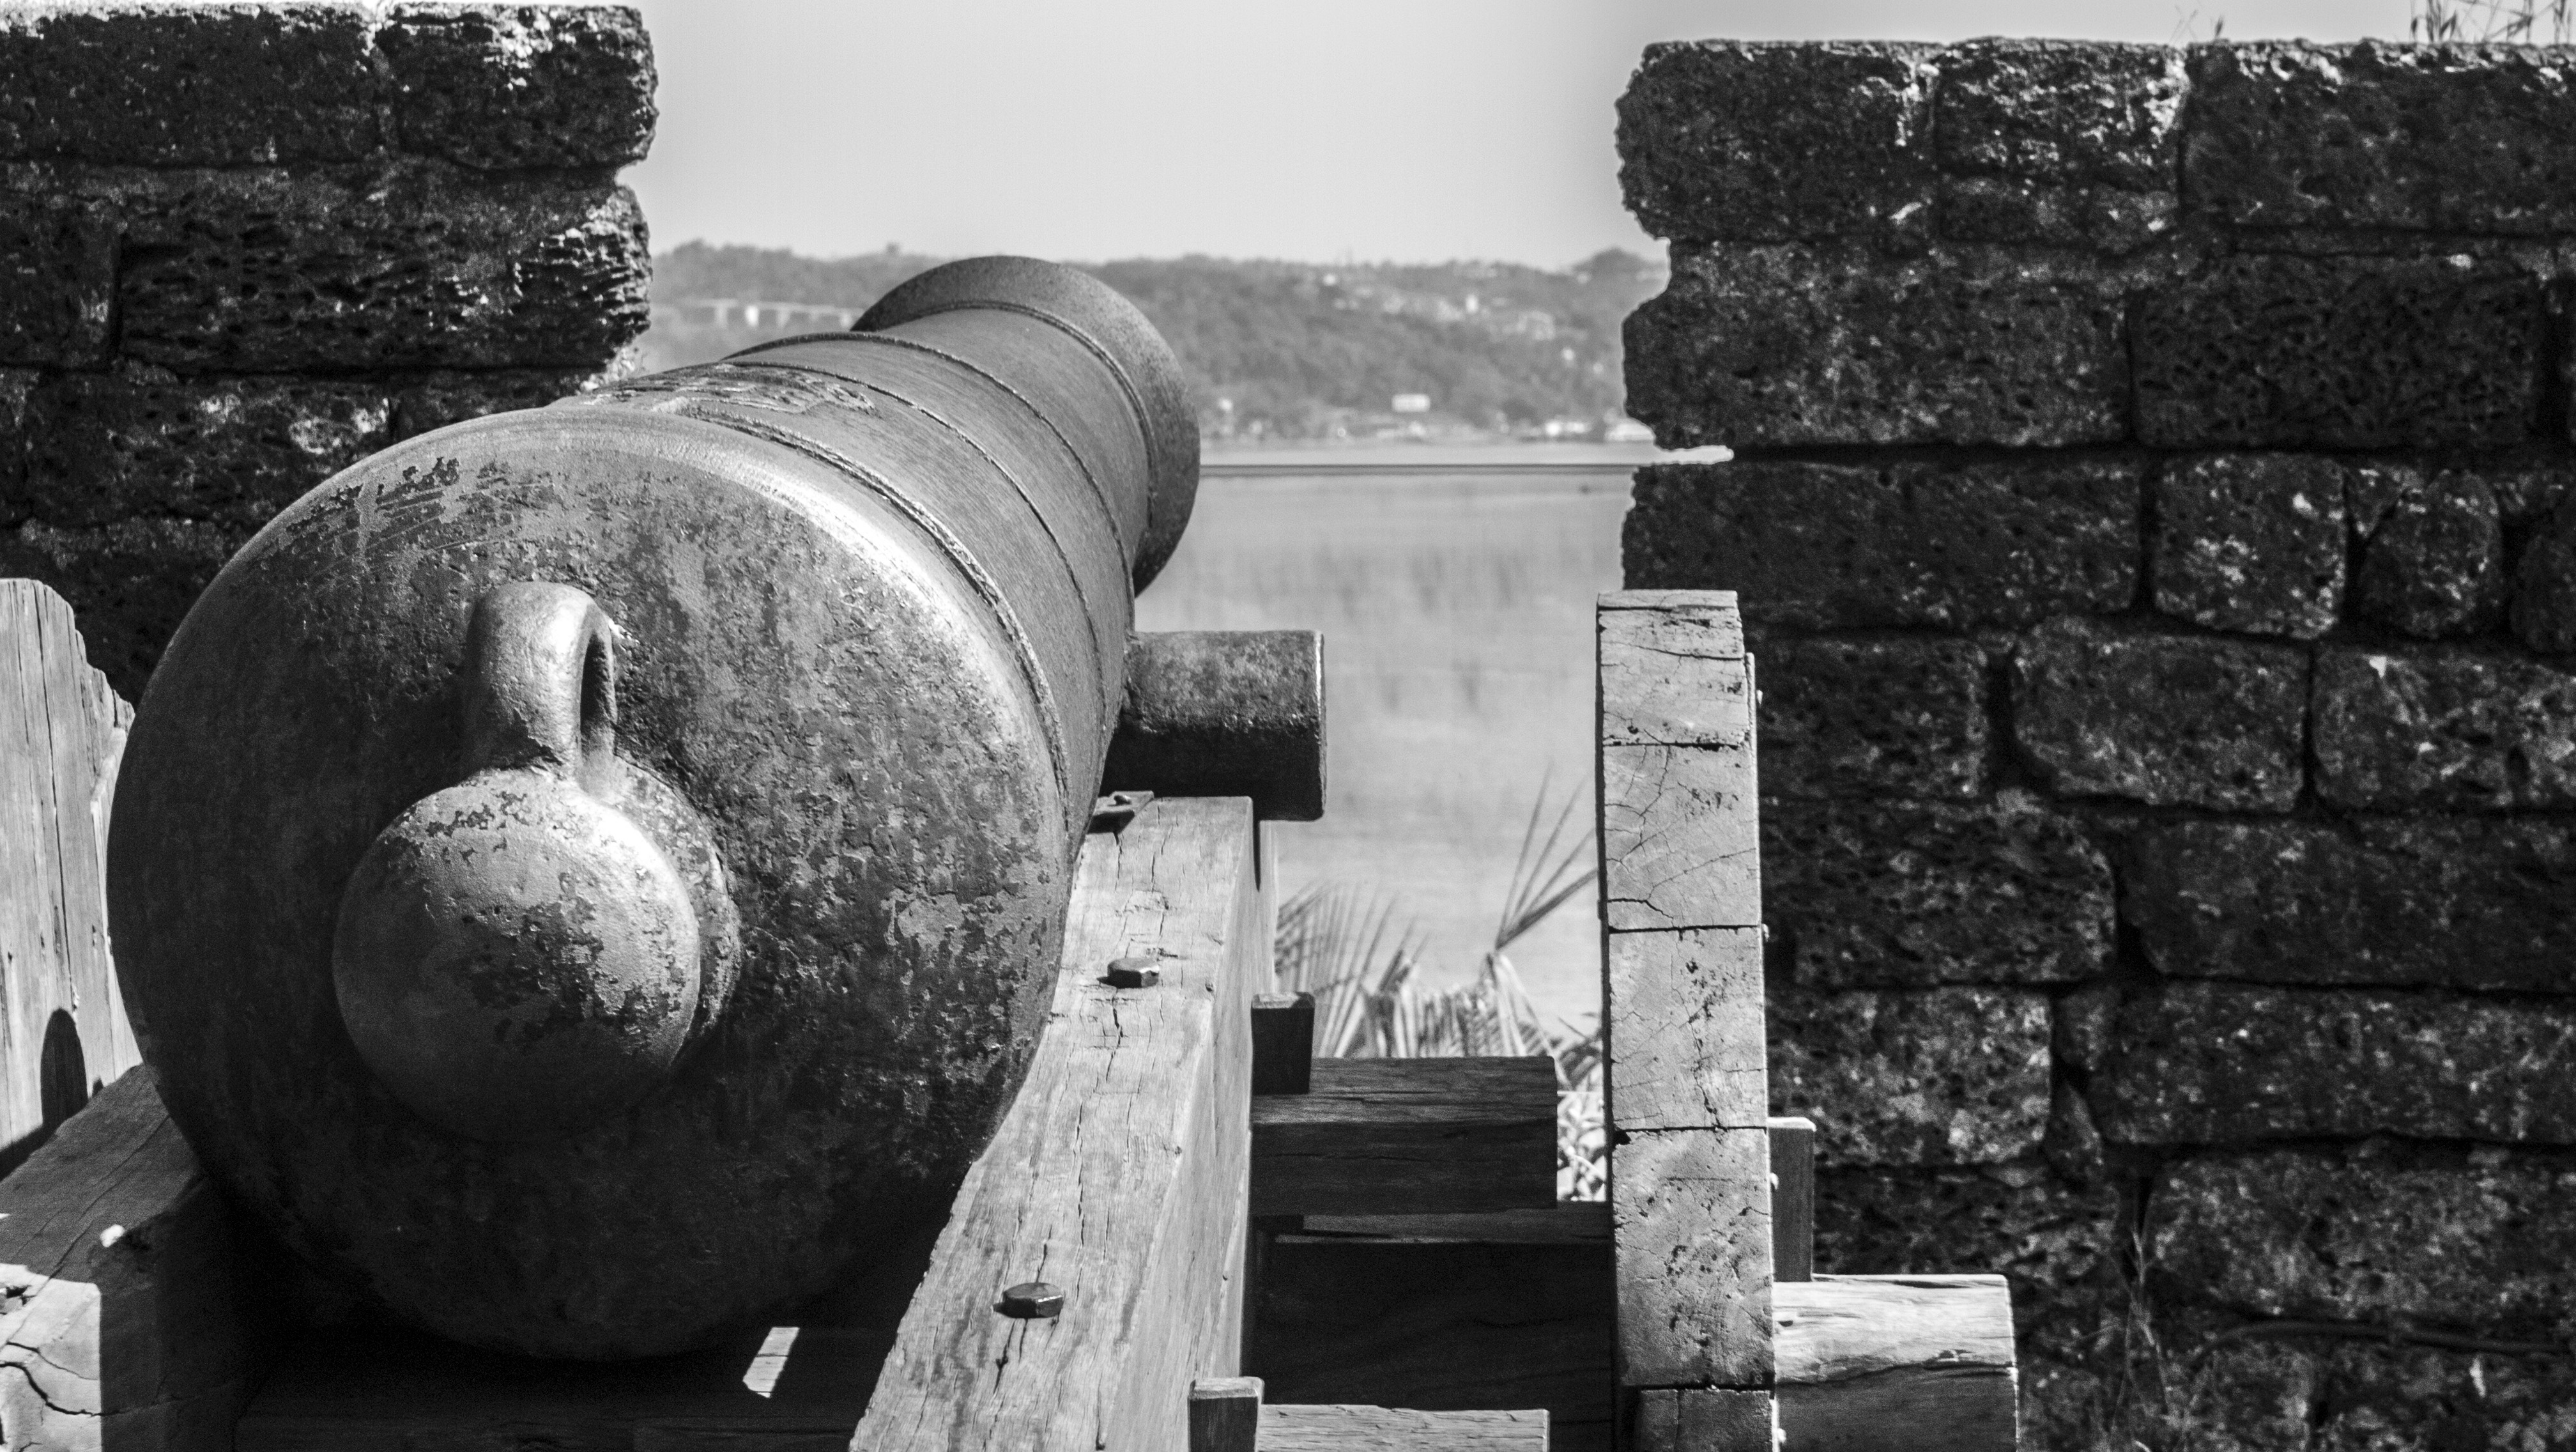
beach, rock, black and white, people, wood, white, photography, city, wall, vacation, travel, asia, black, monochrome, trip, life, sculpture, candid, creativecommons, art, temple, ngc, photograph, history, fort, local, india, indian, traditional, workers, pune, goa, monochrome photography, man made object